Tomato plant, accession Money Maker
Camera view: bottom (45 deg); turntable rotation: 60 degrees
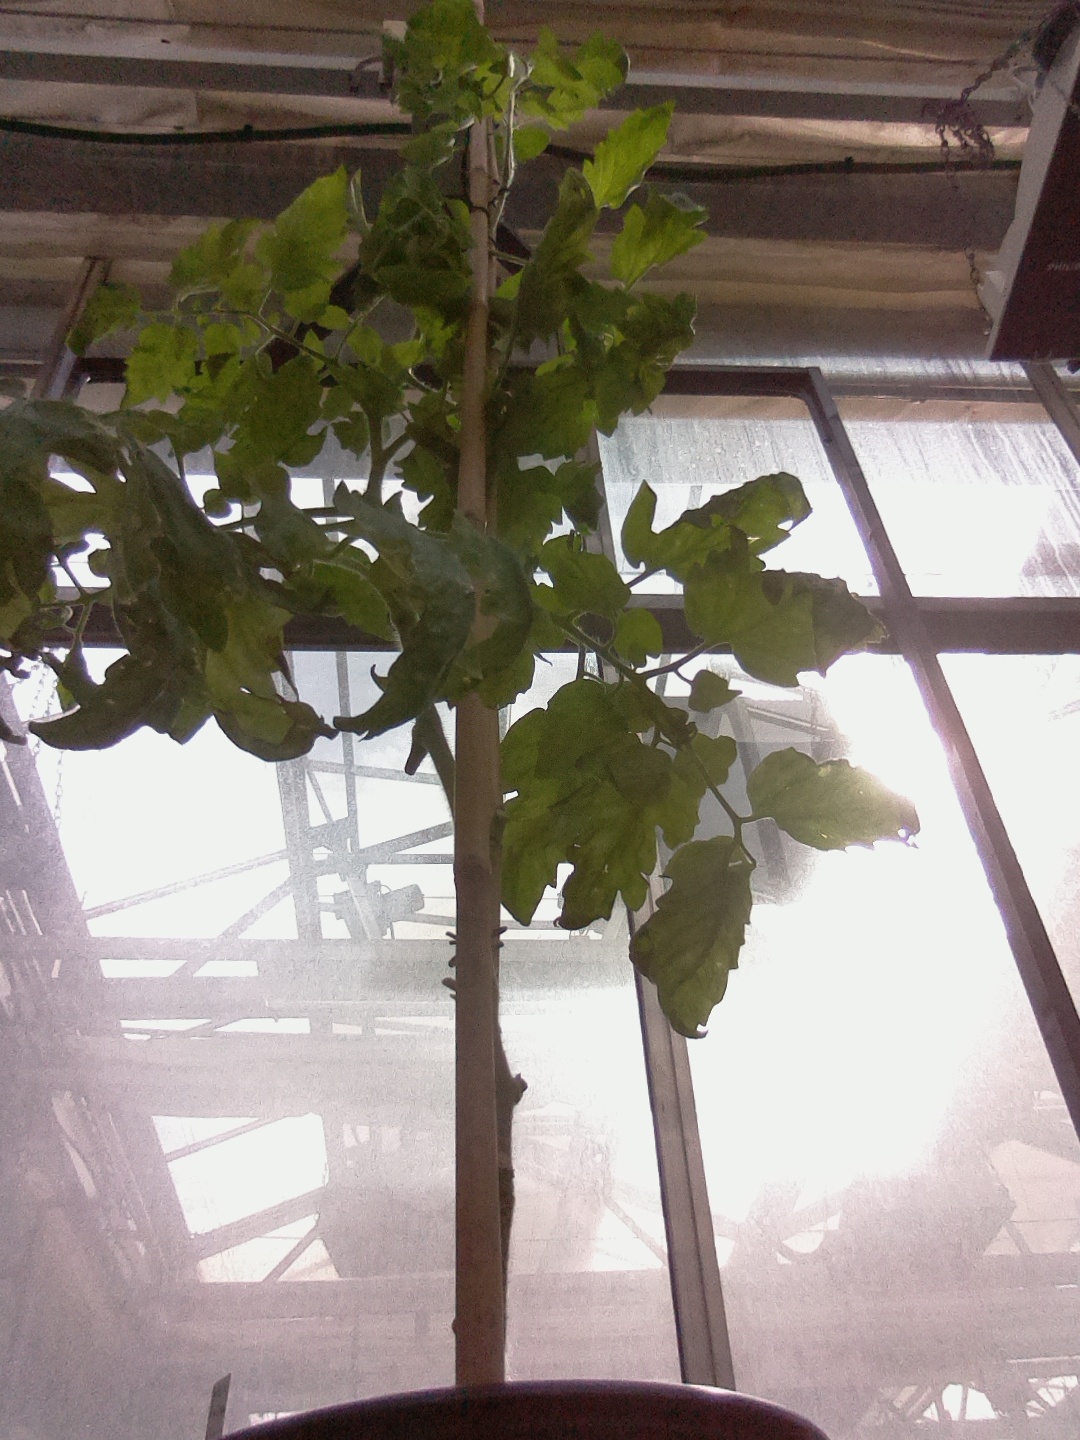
BBCH growth stage 51: First inflorence visible, visible closed flower bud